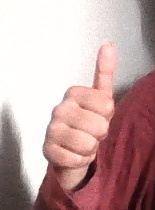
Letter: aleff